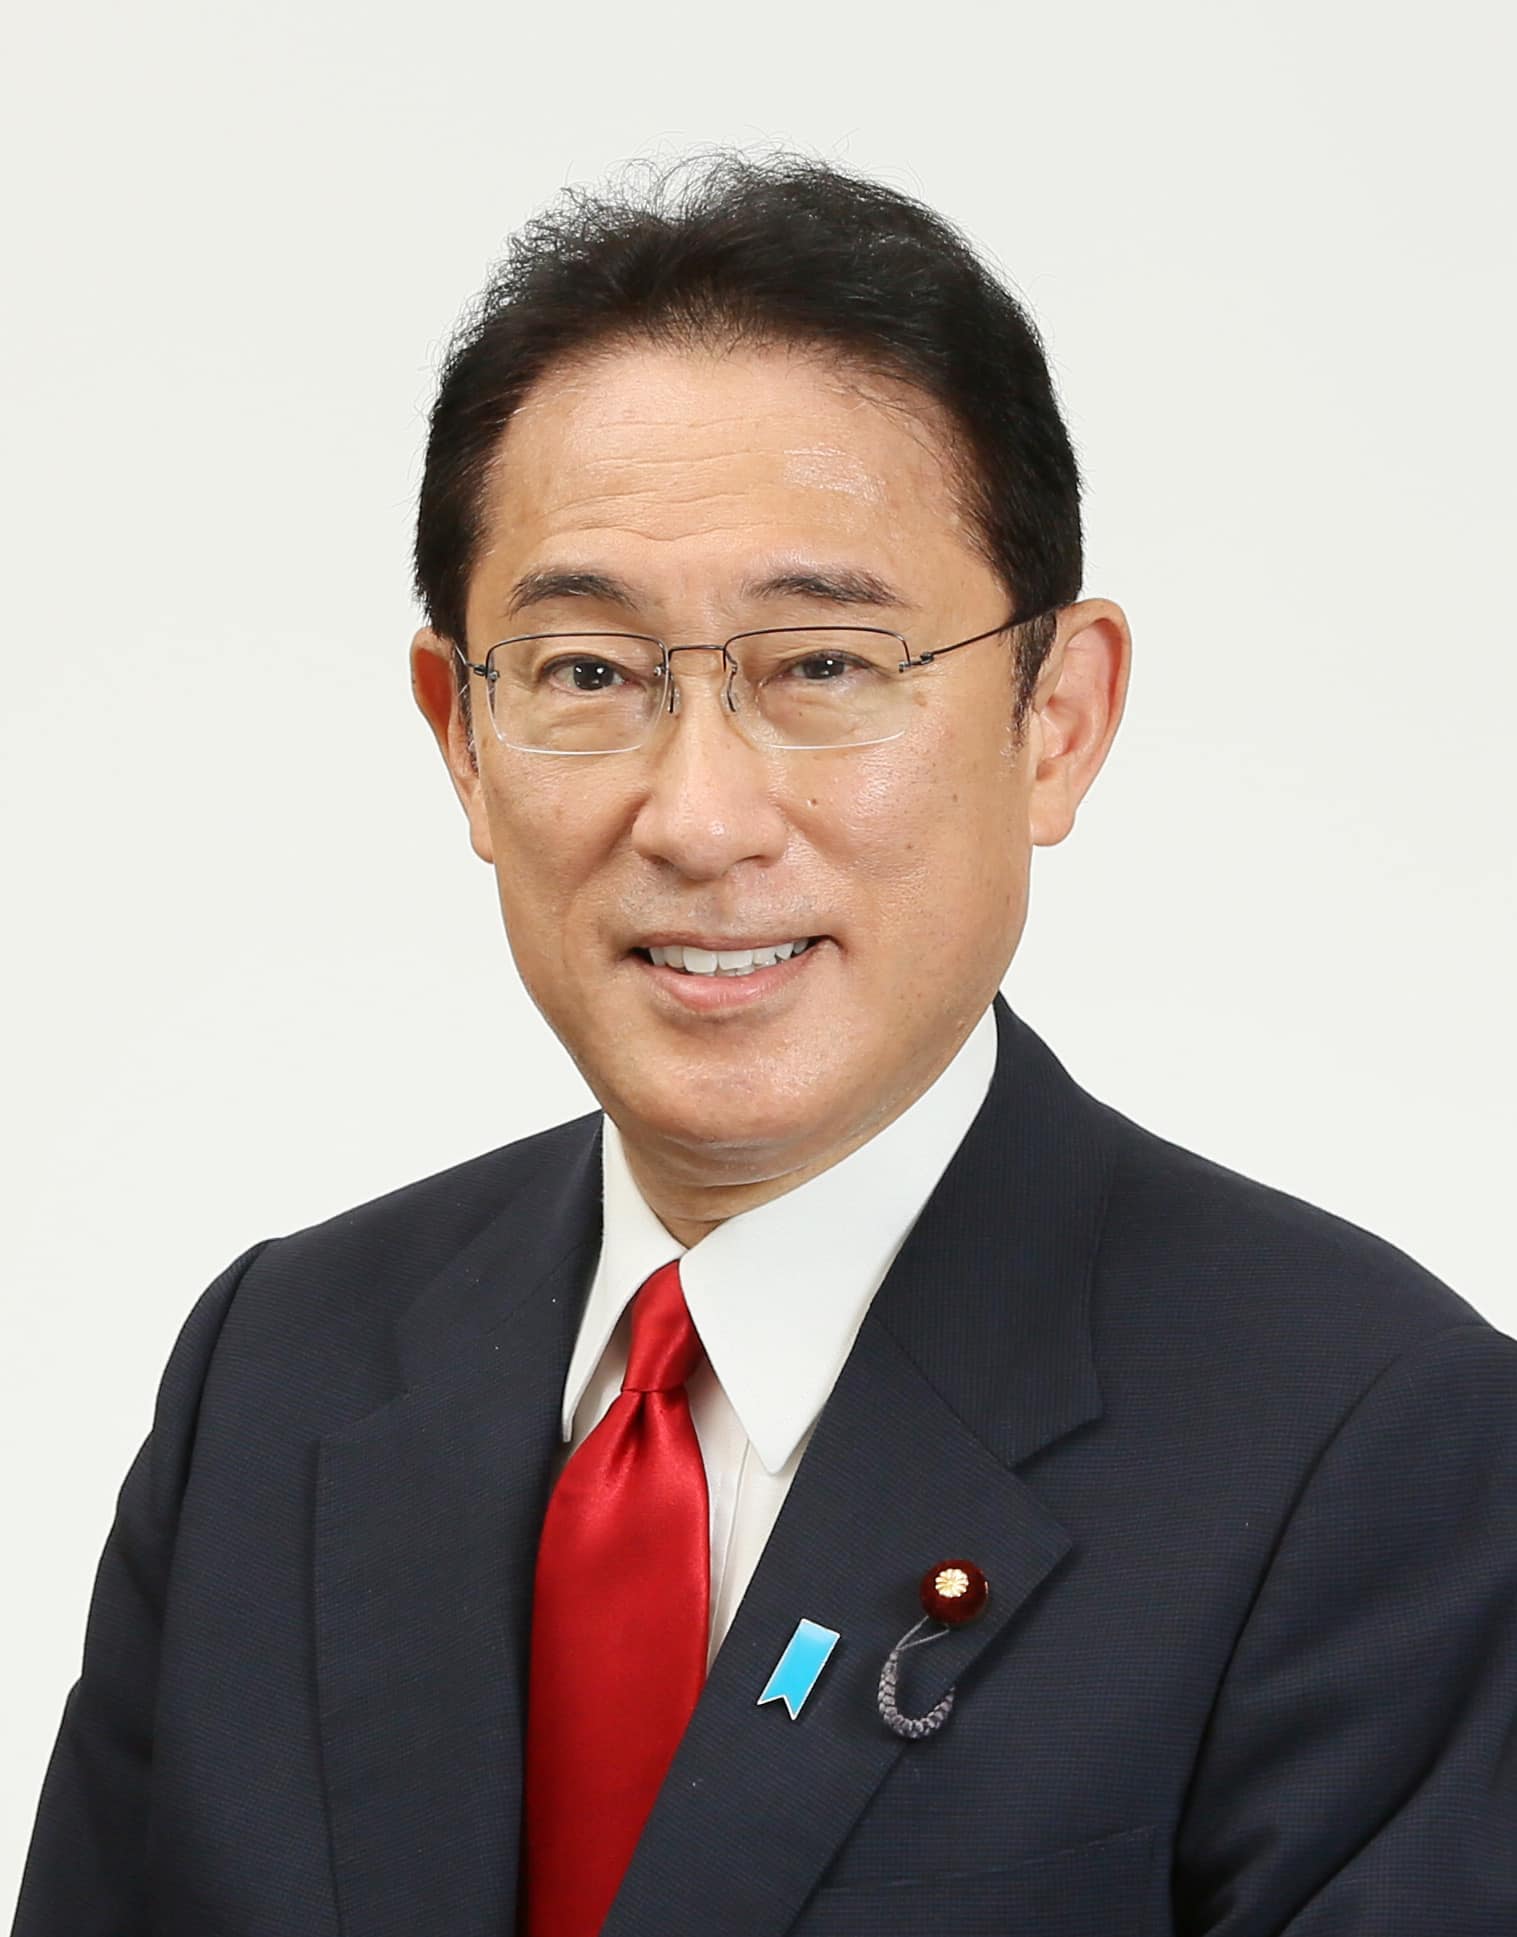
ฟูมิโอะ คิชิดะ

| name = ฟูมิโอะ คิชิดะ
| native_name_lang = ja
| image = Fumio Kishida 20211005.jpg
| caption = ภาพถ่ายอย่างเป็นทางการ ใน พ.ศ. 2564
| order = นายกรัฐมนตรีญี่ปุ่น
| monarch = สมเด็จพระจักรพรรดินารูฮิโตะ|จักรพรรดินารูฮิโตะ
| predecessor = โยชิฮิเดะ ซูงะ
| term_start = 4 ตุลาคม พ.ศ. 2564
| term_end = 1 ตุลาคม พ.ศ. 2567
| successor = ชิเงรุ อิชิบะ
| term_end1 = 27 กันยายน พ.ศ. 2567
| office1 = พรรคเสรีประชาธิปไตย (ญี่ปุ่น)|หัวหน้าพรรคเสรีประชาธิปไตย
| term_start1 = 29 กันยายน พ.ศ. 2564
| predecessor1 = โยชิฮิเดะ ซูงะ
| successor1 = ชิเงรุ อิชิบะ
| order2 = รัฐมนตรีว่าการกระทรวงการต่างประเทศญี่ปุ่น
| primeminister2 = ชินโซ อาเบะ
| term_start2 = 26 ธันวาคม พ.ศ. 2555
| term_end2 = 3 สิงหาคม พ.ศ. 2560
| predecessor2 = โคอิชิโร เกมบะ
| successor2 = ทาโร โคโนะ
| office4 = สมาชิกสภาผู้แทนราษฎร (ญี่ปุ่น)|สภาผู้แทนราษฎร
| term_start4 = 18 กรกฎาคม พ.ศ. 2536
| constituency4 = จังหวัดฮิโรชิมะ เขต 1
| birth_place = เขตชิบูยะ โตเกียว ประเทศญี่ปุ่น
| spouse = ยูโกะ คิชิดะ
| children = 3 คน
| party = พรรคเสรีประชาธิปไตย (ญี่ปุ่น)|พรรคเสรีประชาธิปไตย
| alma_mater = มหาวิทยาลัยวาเซดะ
| signature = Fumio Kishida signature.svg
คิชิดะ ฟุมิโอะ (; เกิด 29 กรกฎาคม พ.ศ. 2500) เป็นนักการเมืองชาวญี่ปุ่น อดีตนายกรัฐมนตรีญี่ปุ่น และอดีตหัวหน้าพรรคพรรคเสรีประชาธิปไตย (ญี่ปุ่น)|พรรคเสรีประชาธิปไตย (แอลดีพี)
ก่อนเข้าดำรงตำแหน่งนายกรัฐมนตรี คิชิดะเคยดำรงตำแหน่งรัฐมนตรีว่าการกระทรวงการต่างประเทศและรักษาการรัฐมนตรีว่าการกระทรวงป้องกันประเทศภายใต้นายกรัฐมนตรีอาเบะ เขาเป็นสมาชิกสภาผู้แทนราษฎรจากจังหวัดฮิโรชิมะ เขต 1 ในสภาผู้แทนราษฎร (ญี่ปุ่น)|สภาผู้แทนราษฎร ตั้งแต่ พ.ศ. 2536
คิชิดะชนะการเลือกตั้งหัวหน้าพรรคเสรีประชาธิปไตยด้วยคะแนนร้อยละ 60.2 พร้อมสืบทอดตำแหน่งหัวหน้าพรรคและนายกรัฐมนตรีต่อจากโยชิฮิเดะ ซูงะเมื่อวันที่ 4 ตุลาคม พ.ศ. 2564
คิชิดะเกิดในครอบครัวนักการเมือง ในวัยเด็กเขาเข้าเรียนที่โรงเรียนประถมในนครนิวยอร์ก สหรัฐอเมริกา หลังจากเริ่มต้นอาชีพทางการเงิน คิชิดะเข้าสู่การเมืองและได้รับเลือกให้เป็นสมาชิกสภาผู้แทนราษฎรในปี พ.ศ. 2536 ในฐานะสมาชิกพรรคเสรีประชาธิปไตย (ญี่ปุ่น)|พรรคแอลดีพี คิชิดะได้รับการแต่งตั้งให้ดำรงตำแหน่งต่าง ๆ ในคณะรัฐมนตรีของชินโซ อาเบะและยาซูโอะ ฟูกูดะระหว่าง พ.ศ. 2550 ถึง 2551 ต่อมาเขาได้รับแต่งตั้งเป็นรัฐมนตรีกระทรวงการต่างประเทศใน พ.ศ. 2555 หลังจากที่นายกรัฐมนตรีชินโซ อาเบะได้รับเลือกเป็นนายกรัฐมนตรีอีกครั้ง คิชิดะดำรงตำแหน่งเป็นเวลาห้าปีถือเป็นรัฐมนตรีว่าการกระทรวงการต่างประเทศที่ดำรงตำแหน่งยาวนานที่สุดในประวัติศาสตร์ของญี่ปุ่น คิชิดะลาออกจากคณะรัฐมนตรีอาเบะใน พ.ศ. 2560 เพื่อเป็นหัวหน้าสภาวิจัยนโยบายของพรรคเสรีประชาธิปไตย (ญี่ปุ่น)
คิชิดะได้รับการพิจารณาว่าอาจจะสามารถเป็นนายกรัฐมนตรีในอนาคตมาอย่างยาวนาน แต่อย่างไรก็ตามในการเลือกตั้งหัวหน้าพรรคเสรีนิยมประชาธิปไตย (ญี่ปุ่น) ค.ศ. 2020|การสมัครรับเลือกตั้งผู้นำพรรค LDP ใน พ.ศ. 2563 คิชิดะพ่ายแพ้ให้กับ โยชิฮิเดะ ซูงะ แต่เขาก็ได้ลงสมัครชิงตำแหน่งหัวหน้าพรรคอีกครั้งใน การเลือกตั้งหัวหน้าพรรคเสรีประชาธิปไตย (ญี่ปุ่น) ค.ศ. 2021|พ.ศ. 2564 คราวนี้เขาชนะในรอบที่สองซึ่งมีคู่แข่งคือทาโร โคโนะ จากนั้นในวันที่ 4 ตุลาคม พ.ศ. 2564 คิชิดะได้รับการยืนยันให้เป็นนายกรัฐมนตรีโดยสภาแห่งชาติ และนำพรรค LDP ไปสู่ชัยชนะในการเลือกตั้งทั่วไปในญี่ปุ่น พ.ศ. 2564|การเลือกตั้งทั่วไป พ.ศ. 2564 ในเดือนเดียวกันนั้น
คิชิดะได้รับการวิเคราห์ว่าเขาเป็นคนหัวอนุรักษ์นิยมปานกลาง และระบุว่านโยบายของเขามุ่งเน้นไปที่ "โมเดลใหม่ของระบบทุนนิยม" โดยพยายามที่จะใช้นโยบายการกระจายความมั่งคั่งเพื่อขยายชนชั้นกลางในญี่ปุ่น ในด้านนโยบายต่างประเทศเขาได้เสริมสร้างความแข็งแกร่งให้กับการสนทนาจตุรภาคีว่าด้วยความมั่นคงอย่างต่อเนื่อง เพื่อบรรลุยุทธศาสตร์อินโด-แปซิฟิก ในปี พ.ศ. 2565 เขาได้มีคำสั่งให้คณะรัฐมนตรีเพิ่มงบประมาณทางทหารของญี่ปุ่นเป็นสองเท่าขึ้นเป็น 2% ของ GDP
== การศึกษาและชีวิตในวัยเด็ก ==
คิชิดะเกิดเมื่อวันที่ 29 กรกฎาคม พ.ศ. 2500 ในครอบครัวการเมือง ในเขตชิบูยะ โตเกียว มีบิดาชื่อว่าฟูมิตาเกะ คิชิดะ ซึ่งเป็นข้าราชการในกระทรวงเศรษฐกิจ การค้า และอุตสาหกรรมของญี่ปุ่นและเป็นผู้อำนวยการของ The Small รวมถึงหน่วยงานวิสาหกิจขนาดกลาง เนื่องจากครอบครัวของคิชิดะมาจากฮิโรชิมะเขาและครอบครัวจึงกลับไปเยือนที่นั่นทุกฤดูร้อน สมาชิกในครอบครัวหลายคนของคิชิดะเสียชีวิตจากการทิ้งระเบิดปรมาณูที่ฮิโรชิมะและนางาซากิ|การทิ้งระเบิดปรมาณูที่ฮิโรชิมะ เมื่อคิชิดะเติบโตมาด้วยการได้ยินเรื่องราวจากผู้รอดชีวิตจากระเบิดปรมาณู ทั้งพ่อของเขาและปู่ของเขาล้วนเป็นอดีตนักการเมืองที่เป็นสมาชิกสภาผู้แทนราษฎรทั้งสิ้น และโยอิจิ มิยาซาวะซึ่งเป็นอดีตรัฐมนตรีว่าการกระทรวงเศรษฐกิจ การค้า และอุตสาหกรรมของญี่ปุ่นก็ยังเป็นลูกพี่ลูกน้องของคิชิดะด้วย คิชิดะยังมีอดีตนายกรัฐมนตรีคิอิจิ มิยาซาวะเป็นญาติคนห่าง ๆ
ในวัยประถมเขาเข้าเรียนที่โรงเรียนประถม New York City Department of Education ในย่านเอล์มเฮิรสต์ เทศมณฑลควีนส์ รัฐนิวยอร์ก เขาได้เรียนที่นี่ก็เนื่องจากพ่อของเขาได้รับตำแหน่งงานในสหรัฐอเมริกาในขณะนั้น. ต่อมาเขาได้เข้าเรียนที่โรงเรียนประถมโคจิมาจิและโรงเรียนมัธยมต้นโคจิมาจิ คิชิดะจบการศึกษาจากโรงเรียนไคเซอะคาเดมีเป็นที่ซึ่งเขาได้เคยเล่นในทีมเบสบอล
หลังจากคิชิดะผิดหวังจากการถูกมหาวิทยาลัยโตเกียวปฏิเสธหลายครั้ง เขาได้เริ่มศึกษากฎหมายที่มหาวิทยาลัยวาเซดะ และจบการศึกษาจากมหาวิทยาลัยวาเซดะในปี พ.ศ. 2525 และเขาก็เป็นเพื่อนกับทาเคชิ อิวายะต่อมากลายเป็นนักการเมืองในอนาคต
== อาชีพทางการเมือง ==
หลังจากที่คิชิดะทำงานที่ธนาคารเครดิตระยะยาวแห่งประเทศญี่ปุ่นซึ่งปัจจุบันยุติการให้บริการแล้ว เขาได้ทำงานต่อในฐานะเลขานุการของสมาชิกสภาผู้แทนราษฎร คิชิดะได้รับเลือกเข้าสู่สภาผู้แทนราษฎรในการเลือกตั้งทั่วไป พ.ศ. 2536โดยเป็นตัวแทนเขตที่ 1 จังหวัดฮิโรชิมะ
เขาดำรงตำแหน่งรัฐมนตรีกระทรวงกิจการโอกินาวะตั้งแต่ พ.ศ. 2550 ถึง 2551 เป็นครั้งแรกในสมัยรัฐมนตรีอาเบะ ต่อมาในสมัยยาซูโอะ ฟูกูดะเขาได้รับแต่งตั้งให้เป็นรัฐมนตรีรับผิดชอบกิจการผู้บริโภคและความปลอดภัยของอาหาร ต่อมา พ.ศ. 2551 คิชิดะได้เป็นรัฐมนตรีรับผิดชอบด้านวิทยาศาสตร์และเทคโนโลยีในคณะรัฐมนตรีฟูกูดะ cite web |title=PROFILE: Foreign Minister Kishida boasts background in Okinawa affairs House of Japan - Japan News Technology Autos Culture Life Style |website=web.archive.org |date=2 December 2013
คิชิดะมีความใกล้ชิดกับมาโกโตะ โคงะซึ่งเป็นผู้นำกลุ่มโคจิไคซึ่งเป็นหนึ่งในกลุ่มที่เก่าแก่ที่สุดในพรรคเสรีประชาธิปไตย (ญี่ปุ่น)|พรรคเสรีประชาธิปไตย และเขาก็ได้เป็นหัวหน้ากลุ่มดังกล่าวในเดือนตุลาคม พ.ศ. 2555 หลังจากที่มาโกโตะ โคงะประกาศวางมือทางการเมือง
=== ในสมัยรัฐบาลอาเบะ ===
เมื่อวันที่ 26 ธันวาคม พ.ศ. 2555 หลังจากพรรคพรรคเสรีประชาธิปไตย (ญี่ปุ่น)|พรรคเสรีประชาธิปไตยได้รับชัยชนะในการเลือกตั้งทั่วไป พ.ศ. 2555 คิชิดะได้รับเลือกให้เป็นรัฐมนตรีว่าการกระทรวงการต่างประเทศในคณะรัฐมนตรีของนายกรัฐมนตรีชินโซ อาเบะ
เขากลายเป็นรัฐมนตรีว่าการกระทรวงการต่างประเทศที่ดำรงตำแหน่งยาวนานที่สุดของญี่ปุ่นหลังสงครามโลกครั้งที่สอง|สงคราม แซงหน้าชินทาโระ อาเบะซึ่งเป็นบิดาของนายกรัฐมนตรีชินโซ อาเบะ เขามีส่วนสำคัญในการจัดการ การเยือนฮิโรชิมะครั้งประวัติศาสตร์ของบารัก โอบามาในเดือนพฤษภาคม พ.ศ. 2559 ต่อมาเขาได้รับความสนใจอีกครั้งจากการปรากฏตัวร่วมกับนักแสดงตลกคาซึฮิโตะ โคซากะเพื่อโปรโมตโครงการของสหประชาชาติ
คิชิดะพิจารณาลงสมัครการเลือกตั้งหัวหน้าพรรคเสรีประชาธิปไตย (ญี่ปุ่น) ปี พ.ศ. 2562|รับเลือกตั้งหัวหน้าพรรคเสรีประชาธิปไตย ปี พ.ศ. 2562 แต่เขาถูกอาเบะชักชวนไม่ให้ลงสมัคร โดยมีข้อเสนอแนะว่าอาเบะจะสนับสนุนคิชิดะเป็นผู้สืบทอดตำแหน่งในภายหลัง ภายในกลางปี พ.ศ. 2563 สมาชิกสภานิติบัญญัติอาวุโสของพรรคเสรีประชาธิปไตย LDP หลายคนได้เปลี่ยนการสนับสนุนจากคิชิดะไปเป็นหัวหน้าเลขาธิการคณะรัฐมนตรี โยชิฮิเดะ ซูงะ รองนายกรัฐมนตรีของอดีตนายกรัฐมนตรีทาโร อาโซก็ได้รับความนิยมจากนโยบายการส่งเงินกระตุ้นเศรษฐกิจให้กับภาคครัวเรือนในช่วงการระบาดทั่วของโควิด-19 ในประเทศญี่ปุ่น อย่างไรก็ตามคิชิดะได้ลงสมัครการเลือกตั้งหัวหน้าพรรคเสรีประชาธิปไตย (ญี่ปุ่น) ปี พ.ศ. 2563|เลือกตั้งหัวหน้าพรรคเสรีประชาธิปไตย ปี พ.ศ. 2563 แต่พ่ายแพ้ให้กับโยชิฮิเดะ ซูงะซึ่งขึ้นเป็นนายกรัฐมนตรี
== นายกรัฐมนตรีญี่ปุ่น (พ.ศ. 2564 – พ.ศ. 2567) ==
ไฟล์:Election of Prime Minister of Japan 20211004 (1).jpg|thumb|250x250px|คิชิดะได้รับเลือกโดยสภานิติบัญญัติแห่งชาติ (ญี่ปุ่น)|สภานิติบัญญัติแห่งชาติ, 4 ตุลาคม พ.ศ. 2564
หลังจากโยชิฮิเดะ ซูงะ ประกาศเมื่อวันที่ 3 กันยายน พ.ศ. 2564 ว่าเขาจะลาออกจากตำแหน่งนายกรัฐมนตรี ตามคะแนนความนิยมที่ตกต่ำ (ณ จุดหนึ่งต่ำกว่า 30%) และการติดเชื้อไวรัสโควิด-19 ระลอกใหม่ คิชิดะและทาโระ โคโนะแห่งพรรคเสรีประชาธิปไตย (ญี่ปุ่น)|พรรคเสรีประชาธิปไตย (ฝ่ายใน พรรคเสรีนิยมประชาธิปไตย (ญี่ปุ่น)|ฝ่ายชิโกไก) เป็นผู้นำในการเข้ามาแทนที่เขา การตัดสินใจของโยชิฮิเดะ ซูงะ ที่จะไม่ขอการเลือกตั้งใหม่ในฐานะหัวหน้าพรรค LDP ทำให้เกิดการเลือกตั้งผู้นำพรรคเสรีประชาธิปไตย (ญี่ปุ่น) ปี 2021|การเลือกตั้งผู้นำพรรคเสรีประชาธิปไตยอีกครั้งในเดือนกันยายน เพียงมากกว่าหนึ่งปีเล็กน้อยหลังจากการเลือกตั้งครั้งก่อนในการเลือกตั้งผู้นำพรรคเสรีประชาธิปไตย (ญี่ปุ่น) ปี 2020|การเลือกตั้งผู้นำพรรคเสรีประชาธิปไตย ปี พ.ศ. 2563 ตลอดการแข่งขันโคโนะได้รับการสนับสนุนอย่างมากให้ชนะคิชิดะ โดยมีการจัดอันดับให้โคโนะอยู่ในอันดับหนึ่งในบรรดาโพล LDP ต่างๆ และอีกทั้งเขาได้รับการรับรองจากซูงะและคนอื่นๆอีกด้วย
เมื่อวันที่ 29 กันยายน พ.ศ. 2564 คิชิดะสามารถเอาชนะทาโระ โคโนะในการเลือกตั้งหัวหน้าพรรคเสรีประชาธิปไตย (ญี่ปุ่น) ปี พ.ศ. 2564|การเลือกตั้งหัวหน้าพรรคเสรีประชาธิปไตย ปี พ.ศ. 2564 ที่พรรคเสรีนิยมประชาธิปไตยที่เป็นรัฐบาลอยู่และเข้ามาแทนที่หัวหน้าพรรคโยชิฮิเดะ ซูงะ เขาได้รับคะแนนเสียงทั้งหมด 257 เสียง (60.19%) จากสมาชิกรัฐสภา 249 คน และสมาชิกระดับยศอีก 8 คน ทำให้คิชิดะขึ้นดำรงตำแหน่งนายกรัฐมนตรีคนต่อไปของญี่ปุ่นในที่สุด
==เกียรติยศ==
* : เครื่องราชอิสริยาภรณ์ออเรนจ์-นัสเซา ชั้นอัศวินมหากางเขน (29 ตุลาคม 2557) Decoraties Staatsbezoeken Japan en Republiek Korea - website of the Dutch Royal House
==อ้างอิง==
หมวดหมู่:นายกรัฐมนตรีญี่ปุ่น
หมวดหมู่:นักการเมืองญี่ปุ่น
หมวดหมู่:ผู้นำประเทศในปัจจุบัน
หมวดหมู่:บุคคลจากฮิโรชิมะ